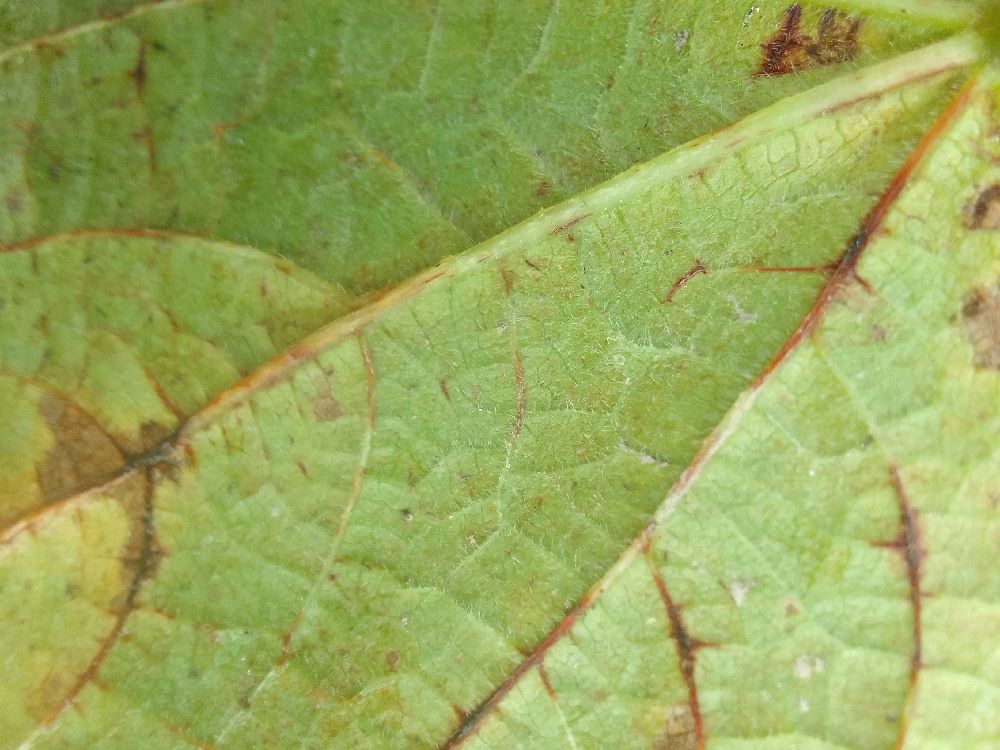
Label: anthracnose